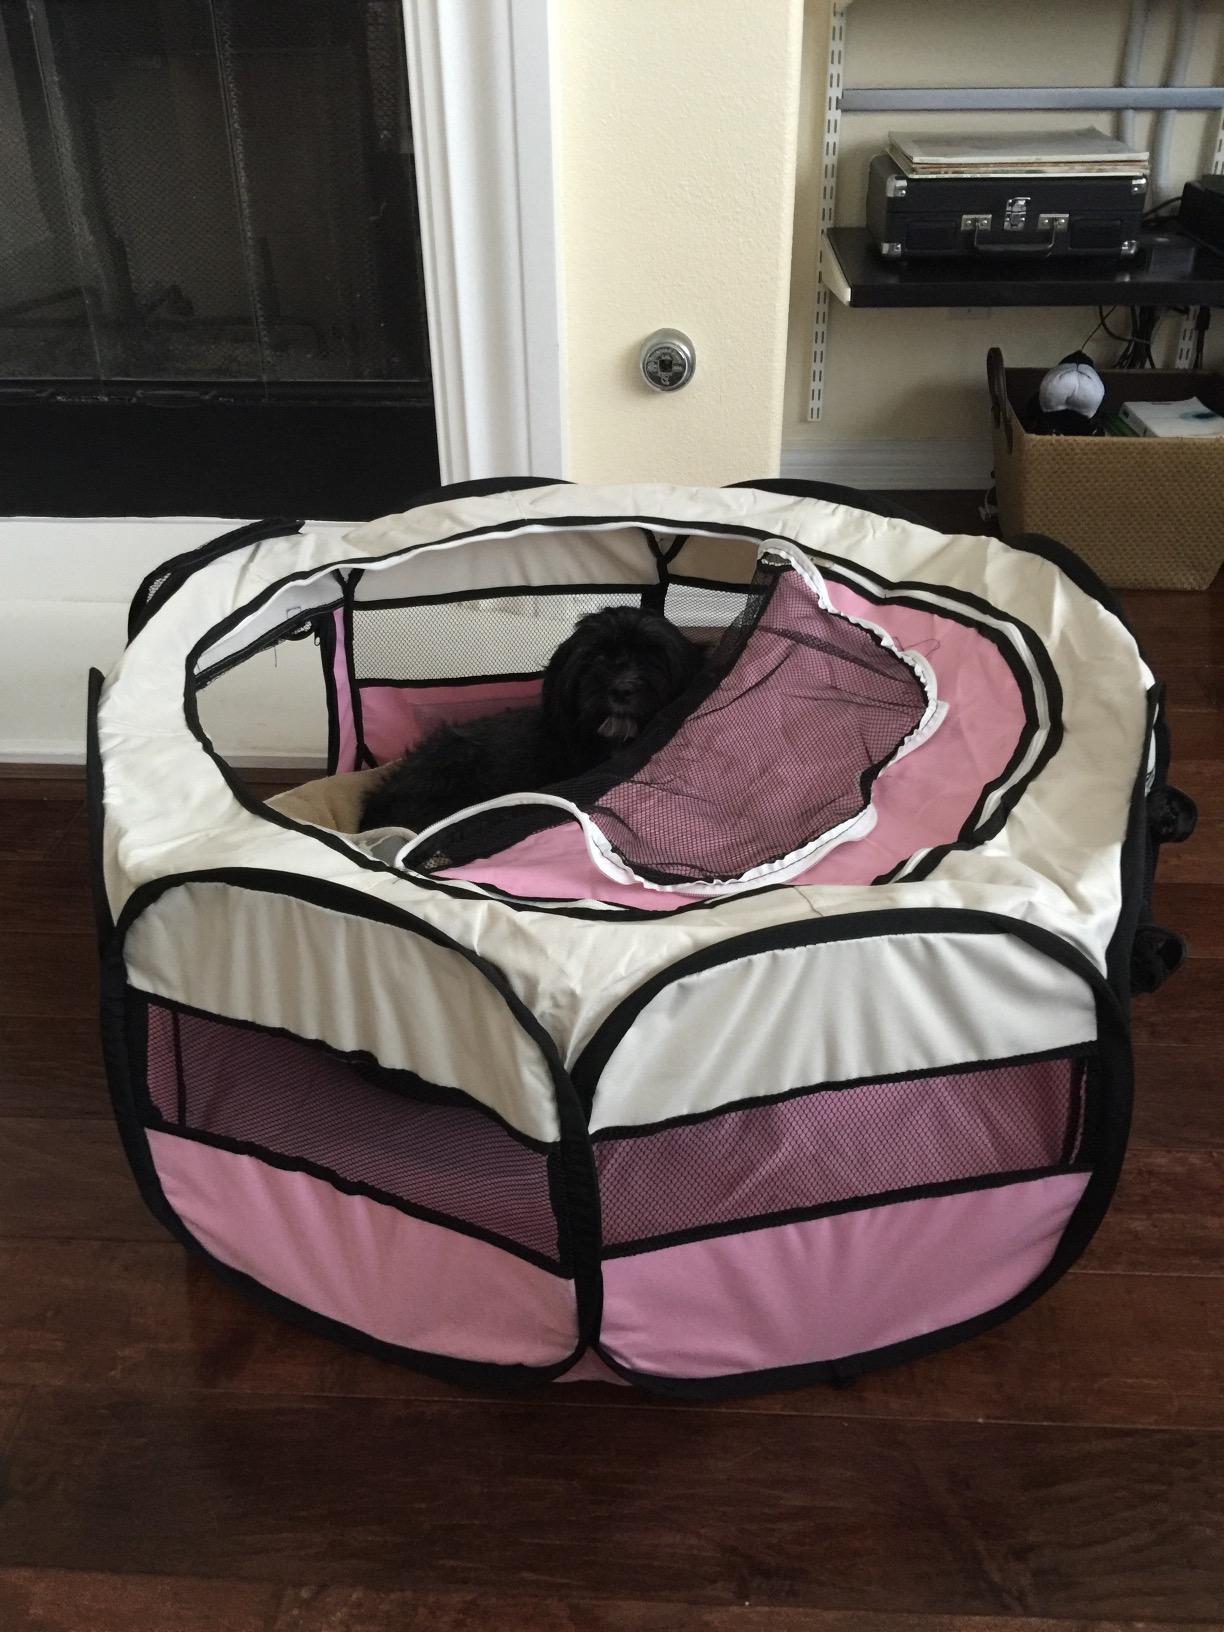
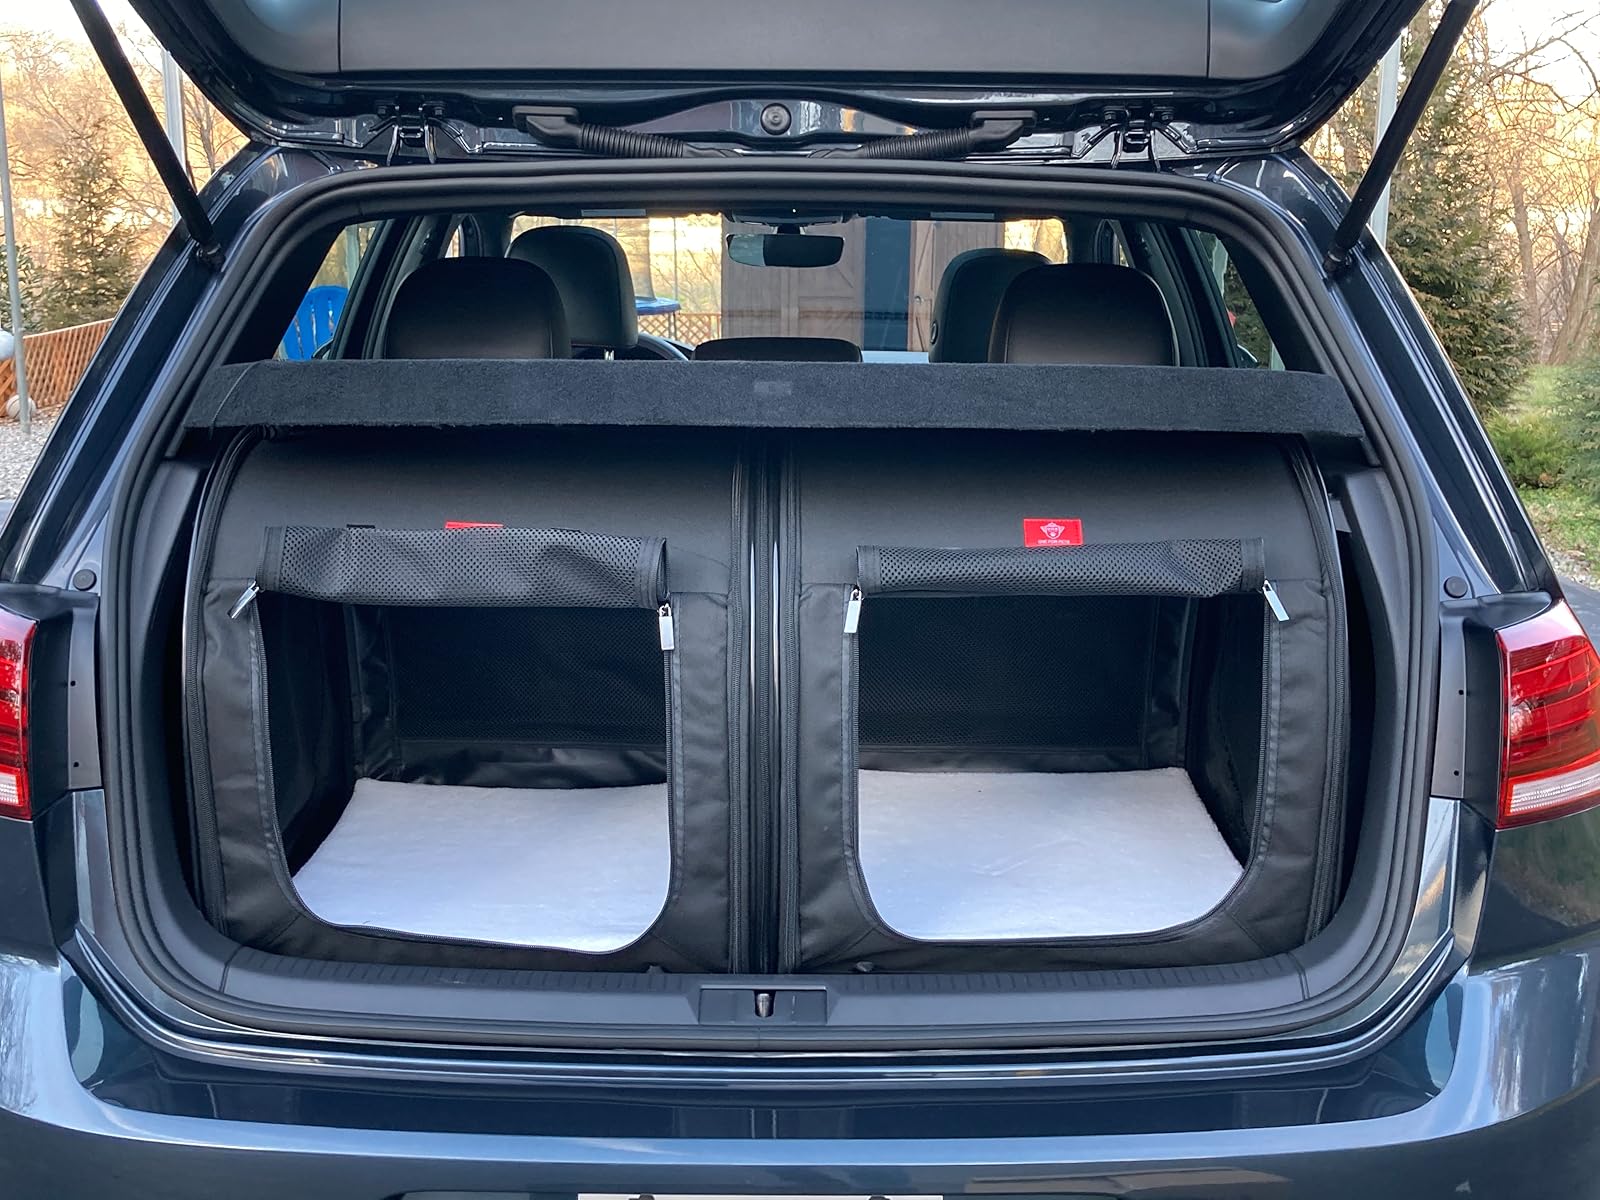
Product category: items_kennel
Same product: no